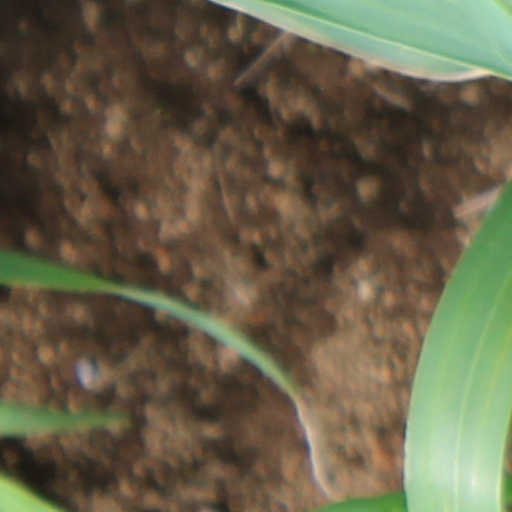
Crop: wheat